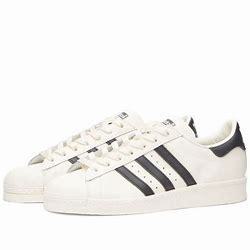
Brand: Adidas
Model: Superstar 82